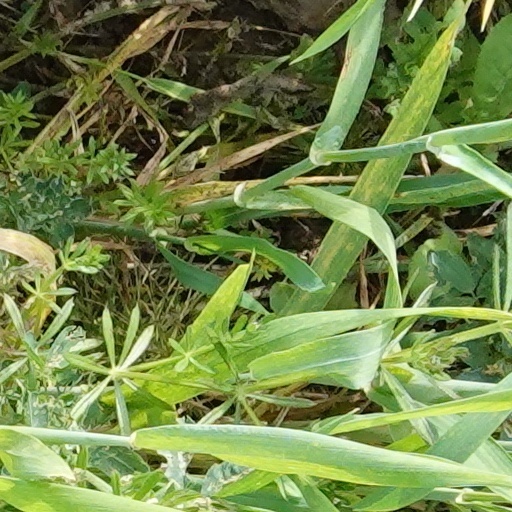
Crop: wheat